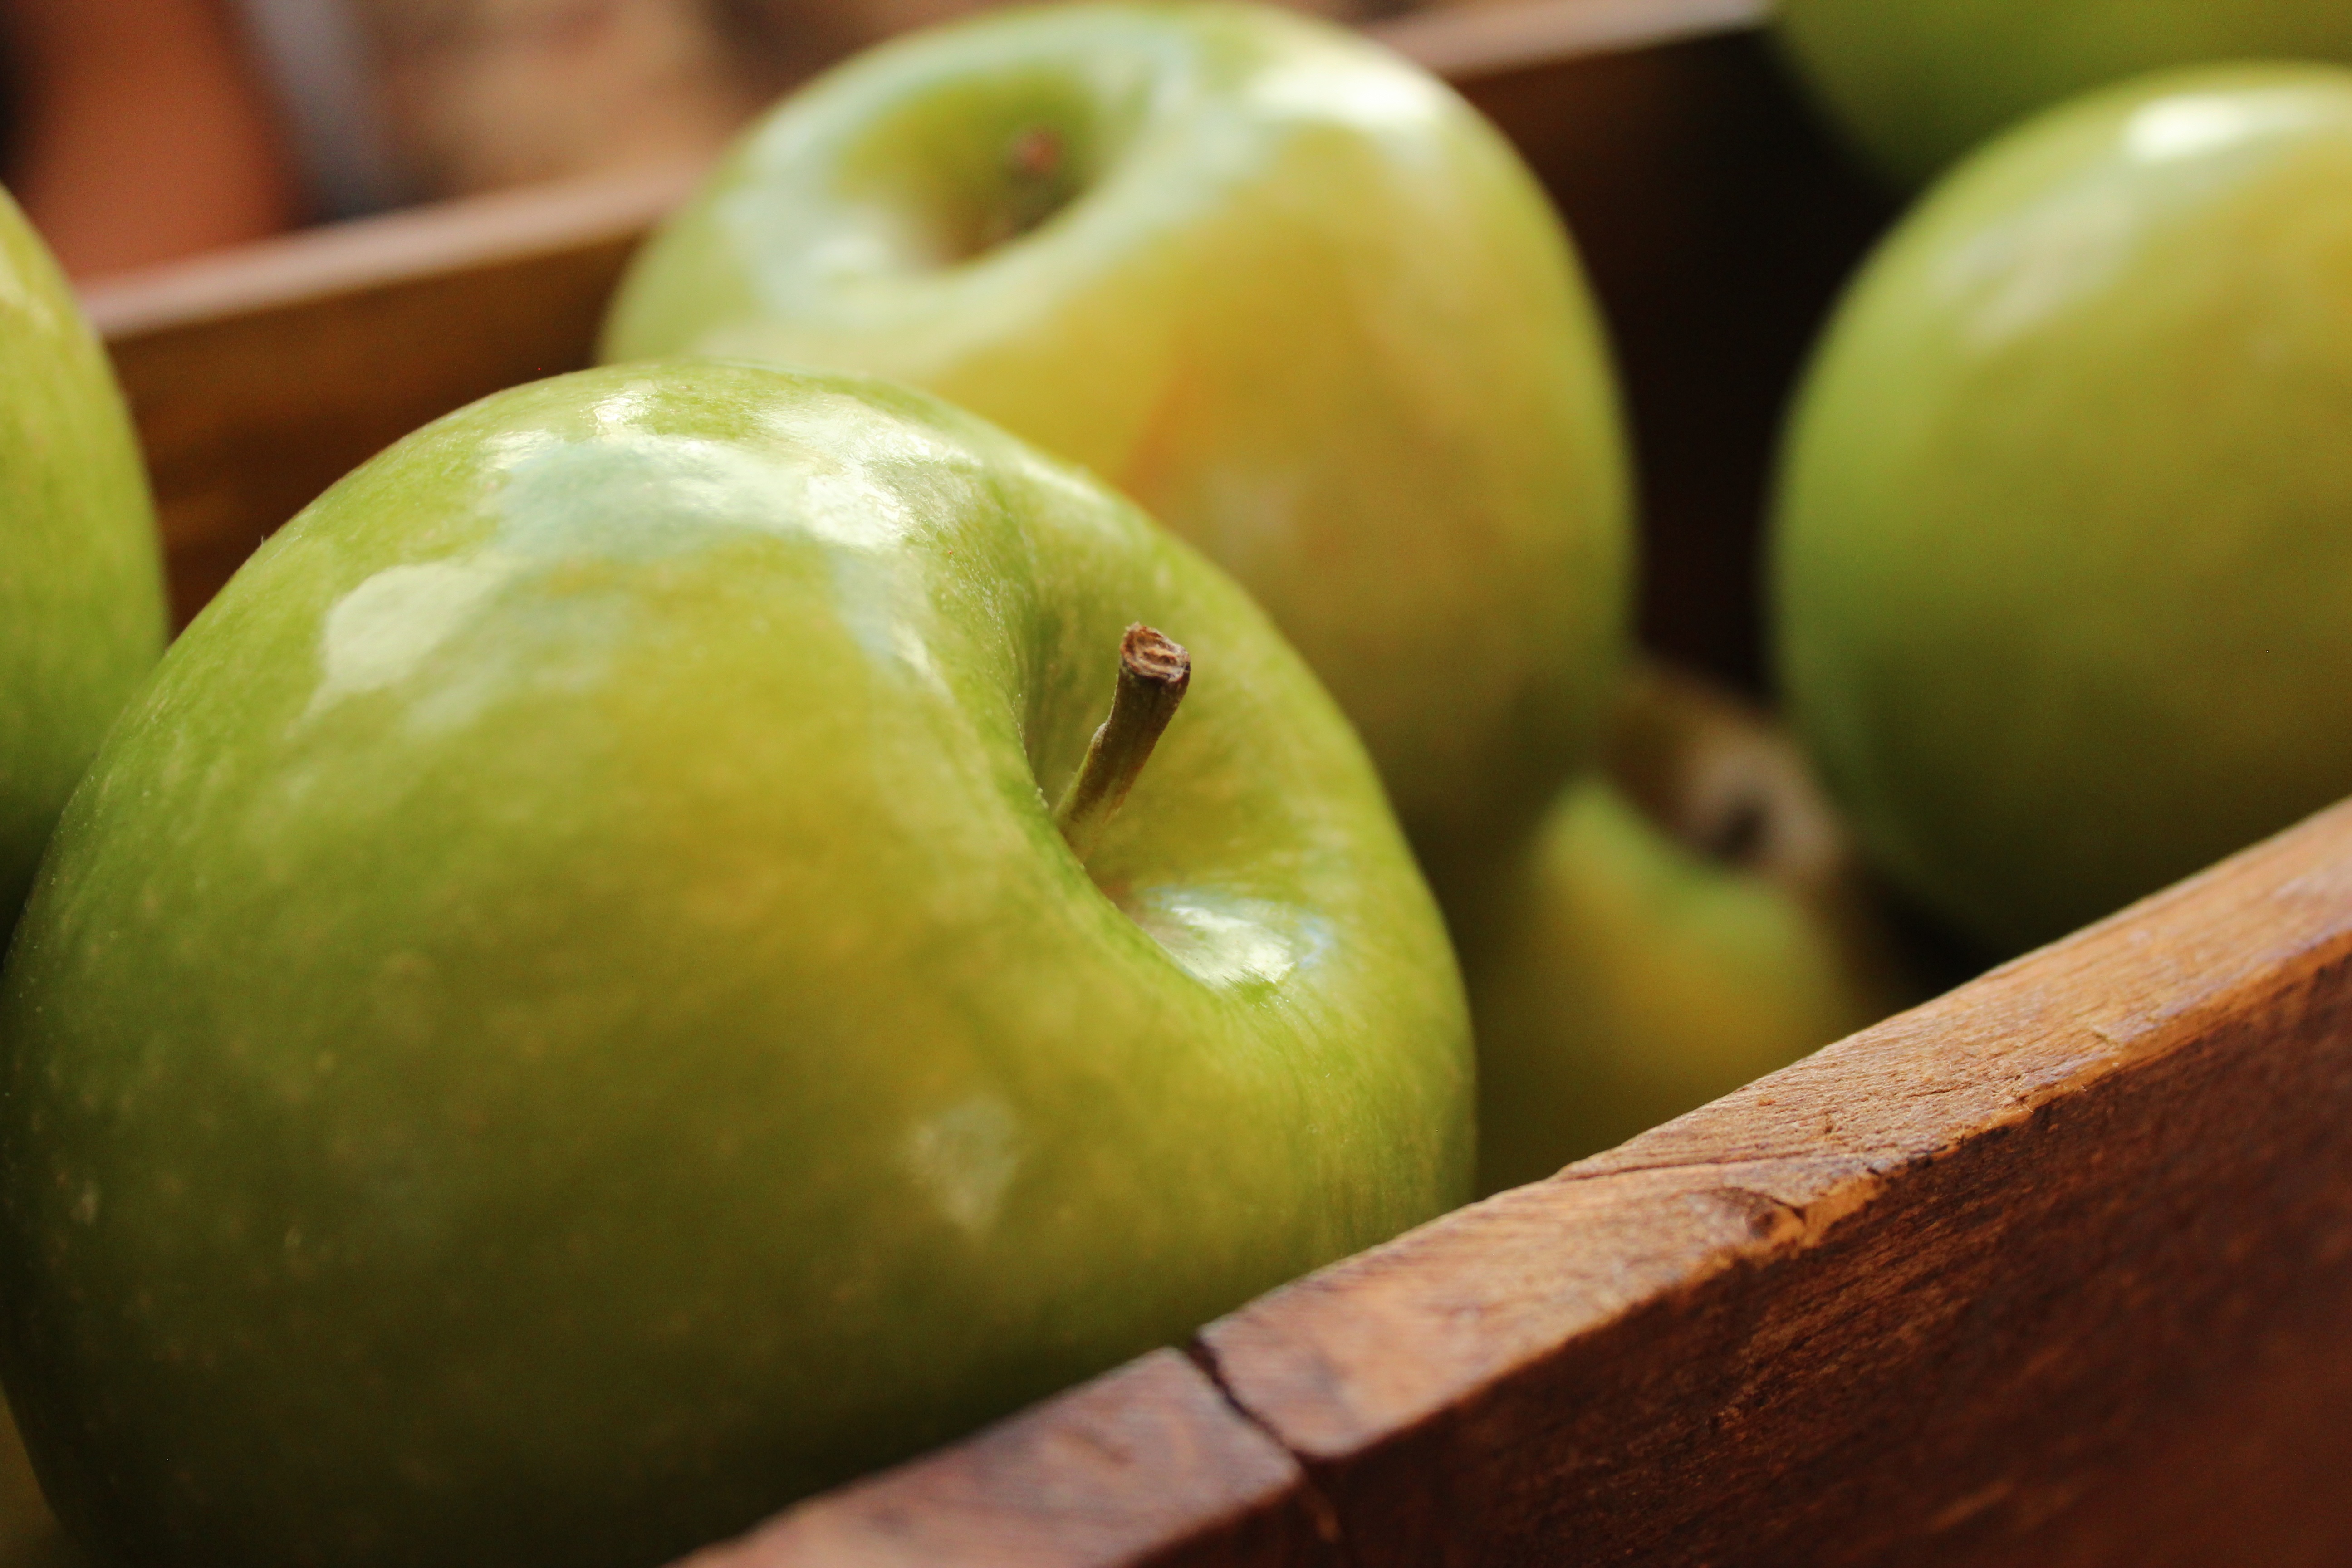
food, apple, fruit, produce, plant, green, land plant, flowering plant, rose family, liqueur